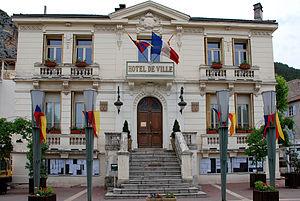
Cet article dresse une liste par ordre de mandat des maires de Castellane.
Castellane est une commune française, sous-préfecture du département des Alpes-de-Haute-Provence, dans la région Provence-Alpes-Côte d'Azur.